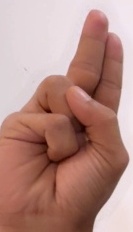
ASL sign: U